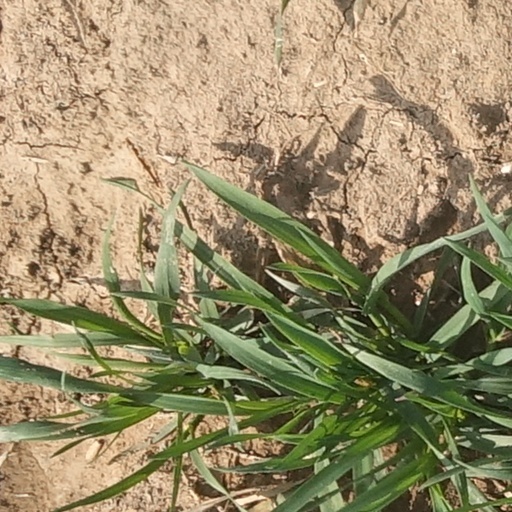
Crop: wheat